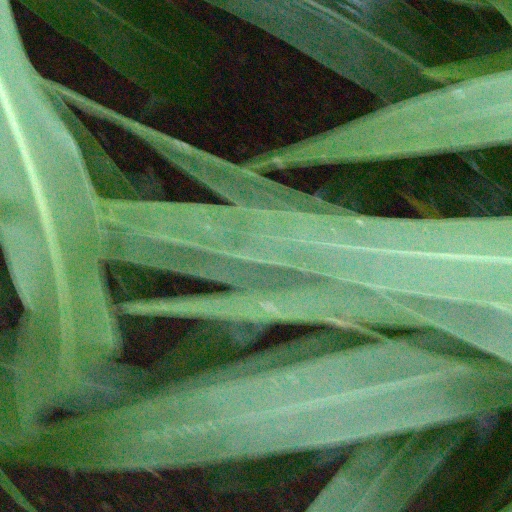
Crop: sorghum